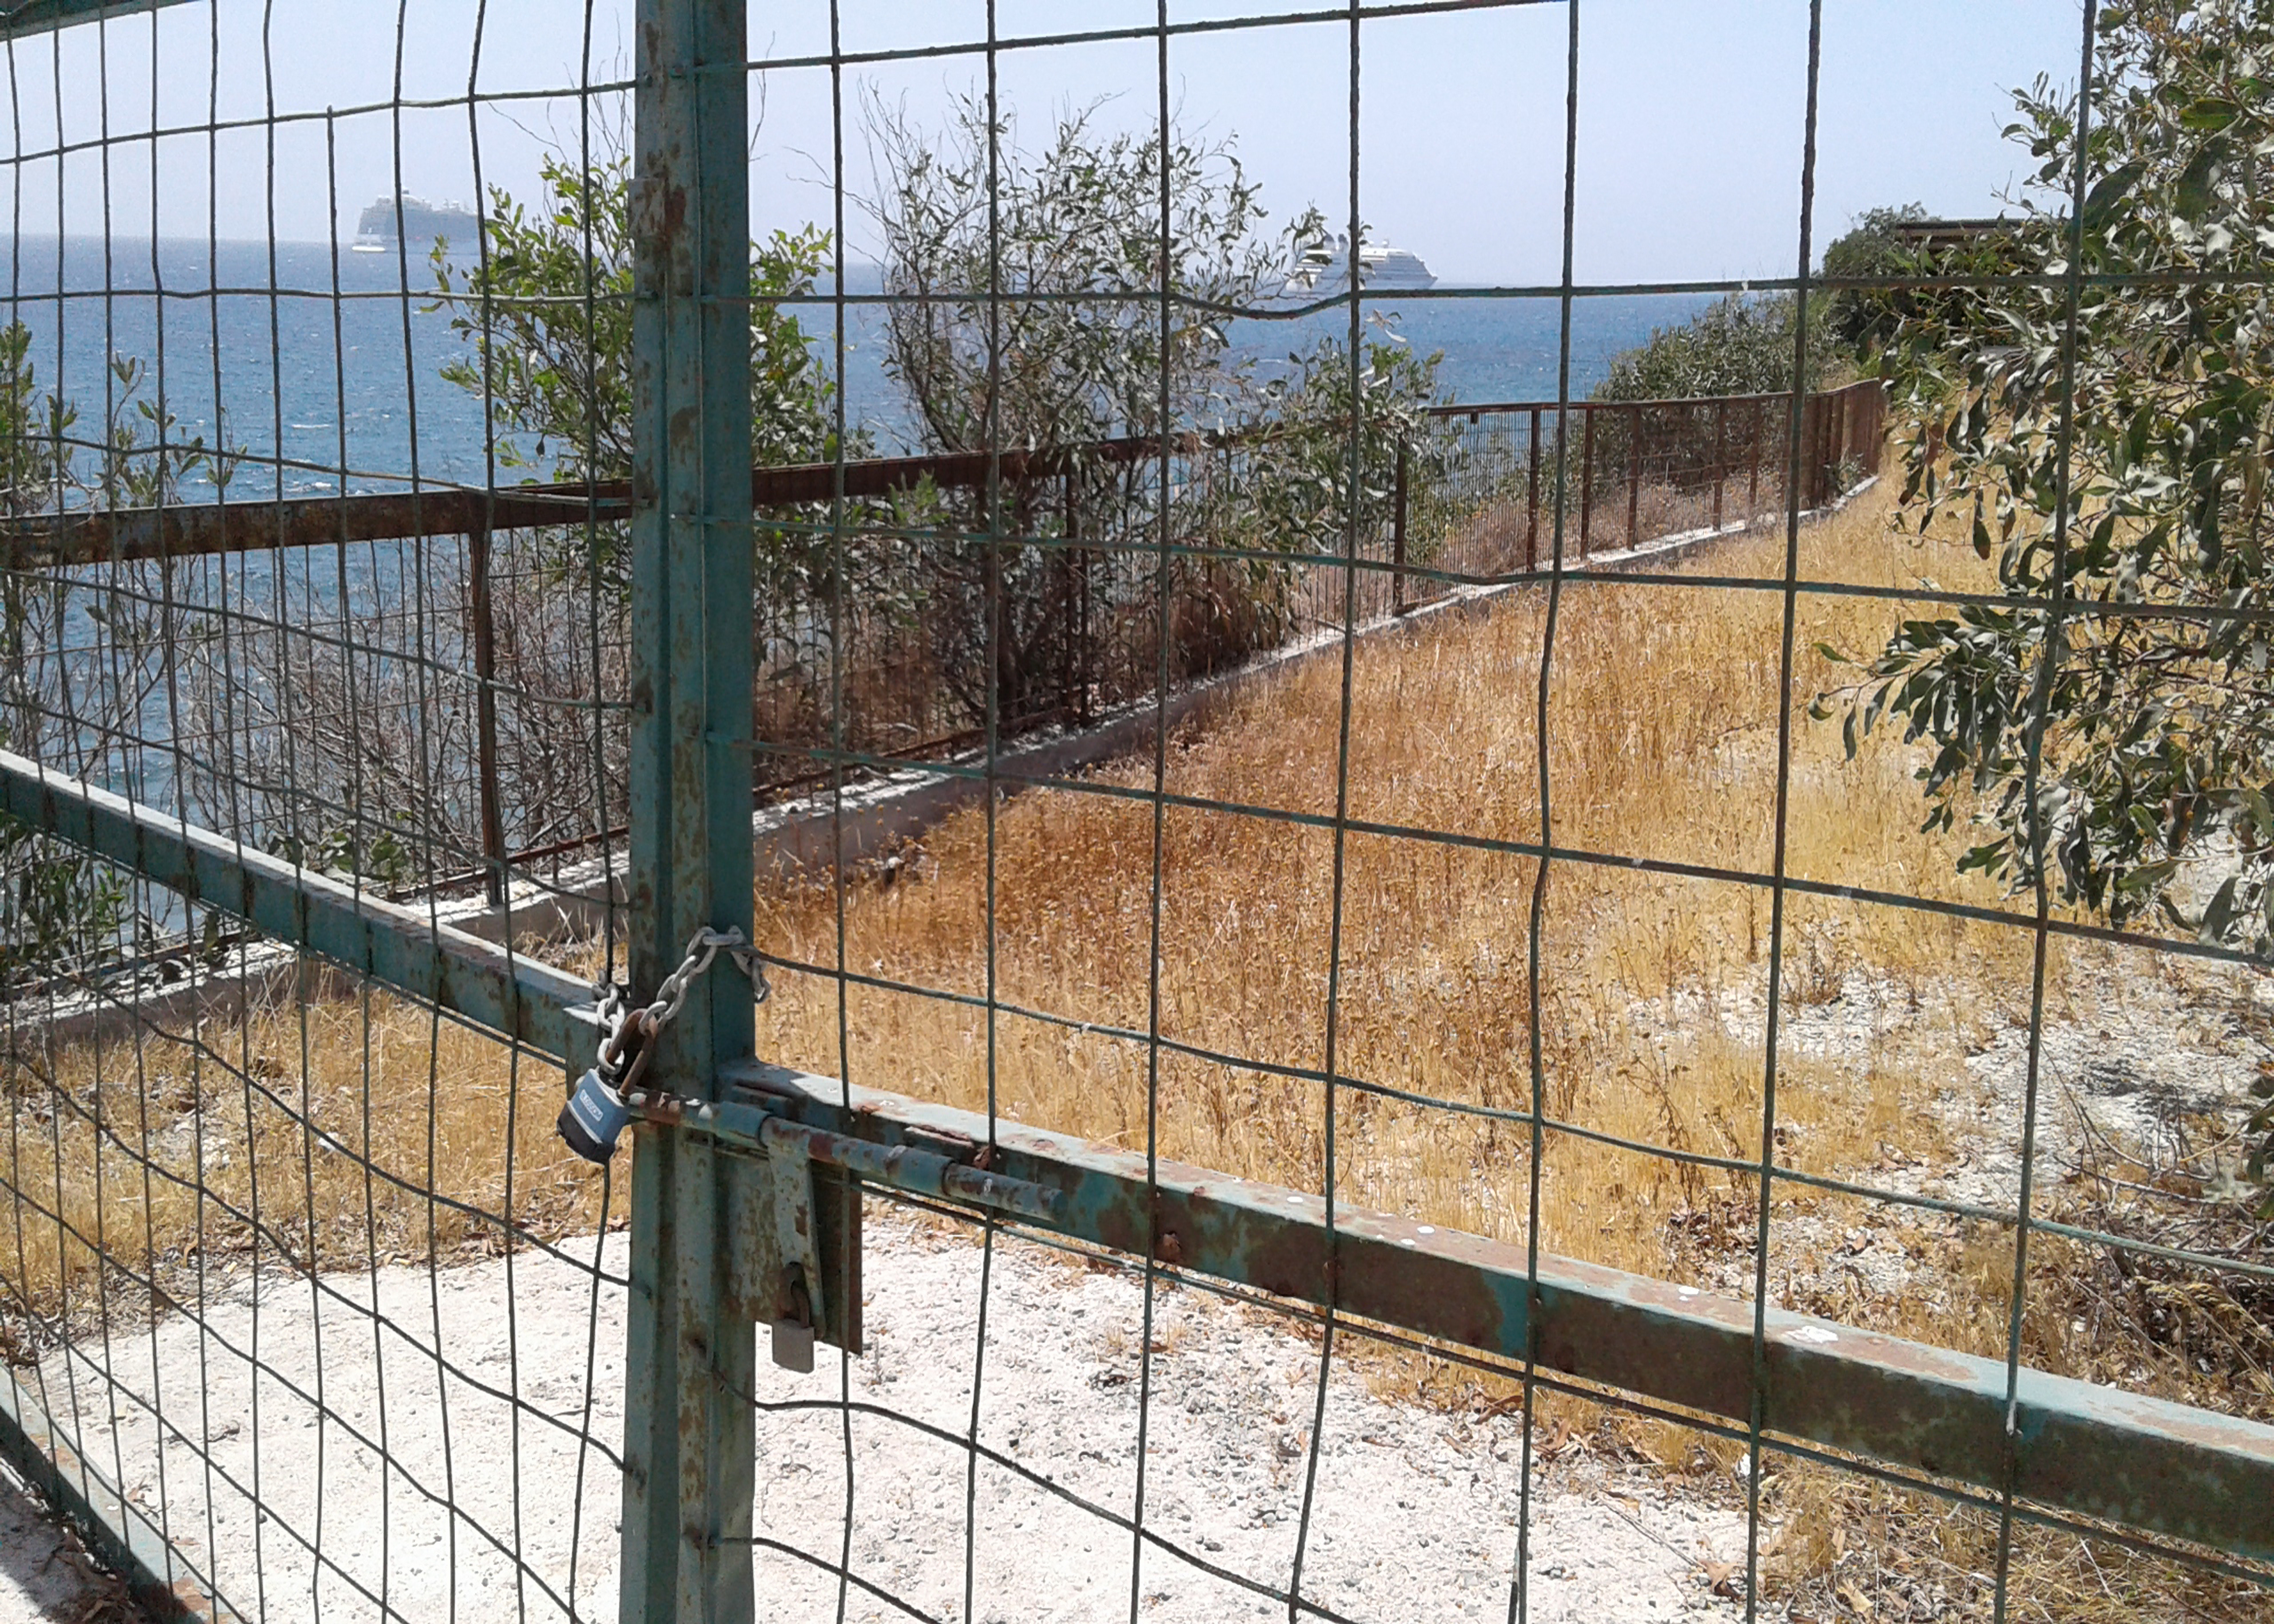
prohibited, entrance, fence, plants, greens, sea, sky, plant, mesh, tree, wire fencing, composite material, wood, chain link fencing, glass, metal, building material, home fencing, landscape, steel, handrail, facade, fixture, shade, slope, gate, guard rail, building, aluminium, condominium